Answer in natural language. Consider the 3D positions of the objects in the scene and not just the 2D positions in the image. Is the centerpoint of  abstract rectangle frame on wall at a higher height than modern blue armchair? Choose between the following options: yes or no
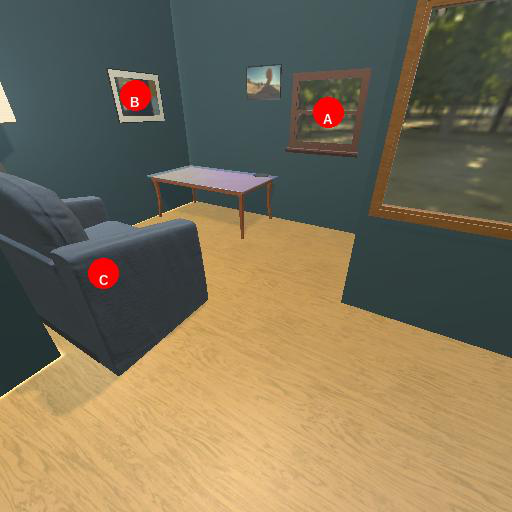
<answer>yes</answer>